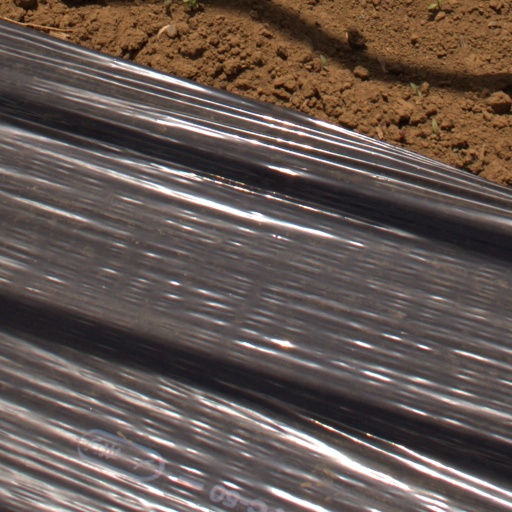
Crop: Jerusalem artichoke